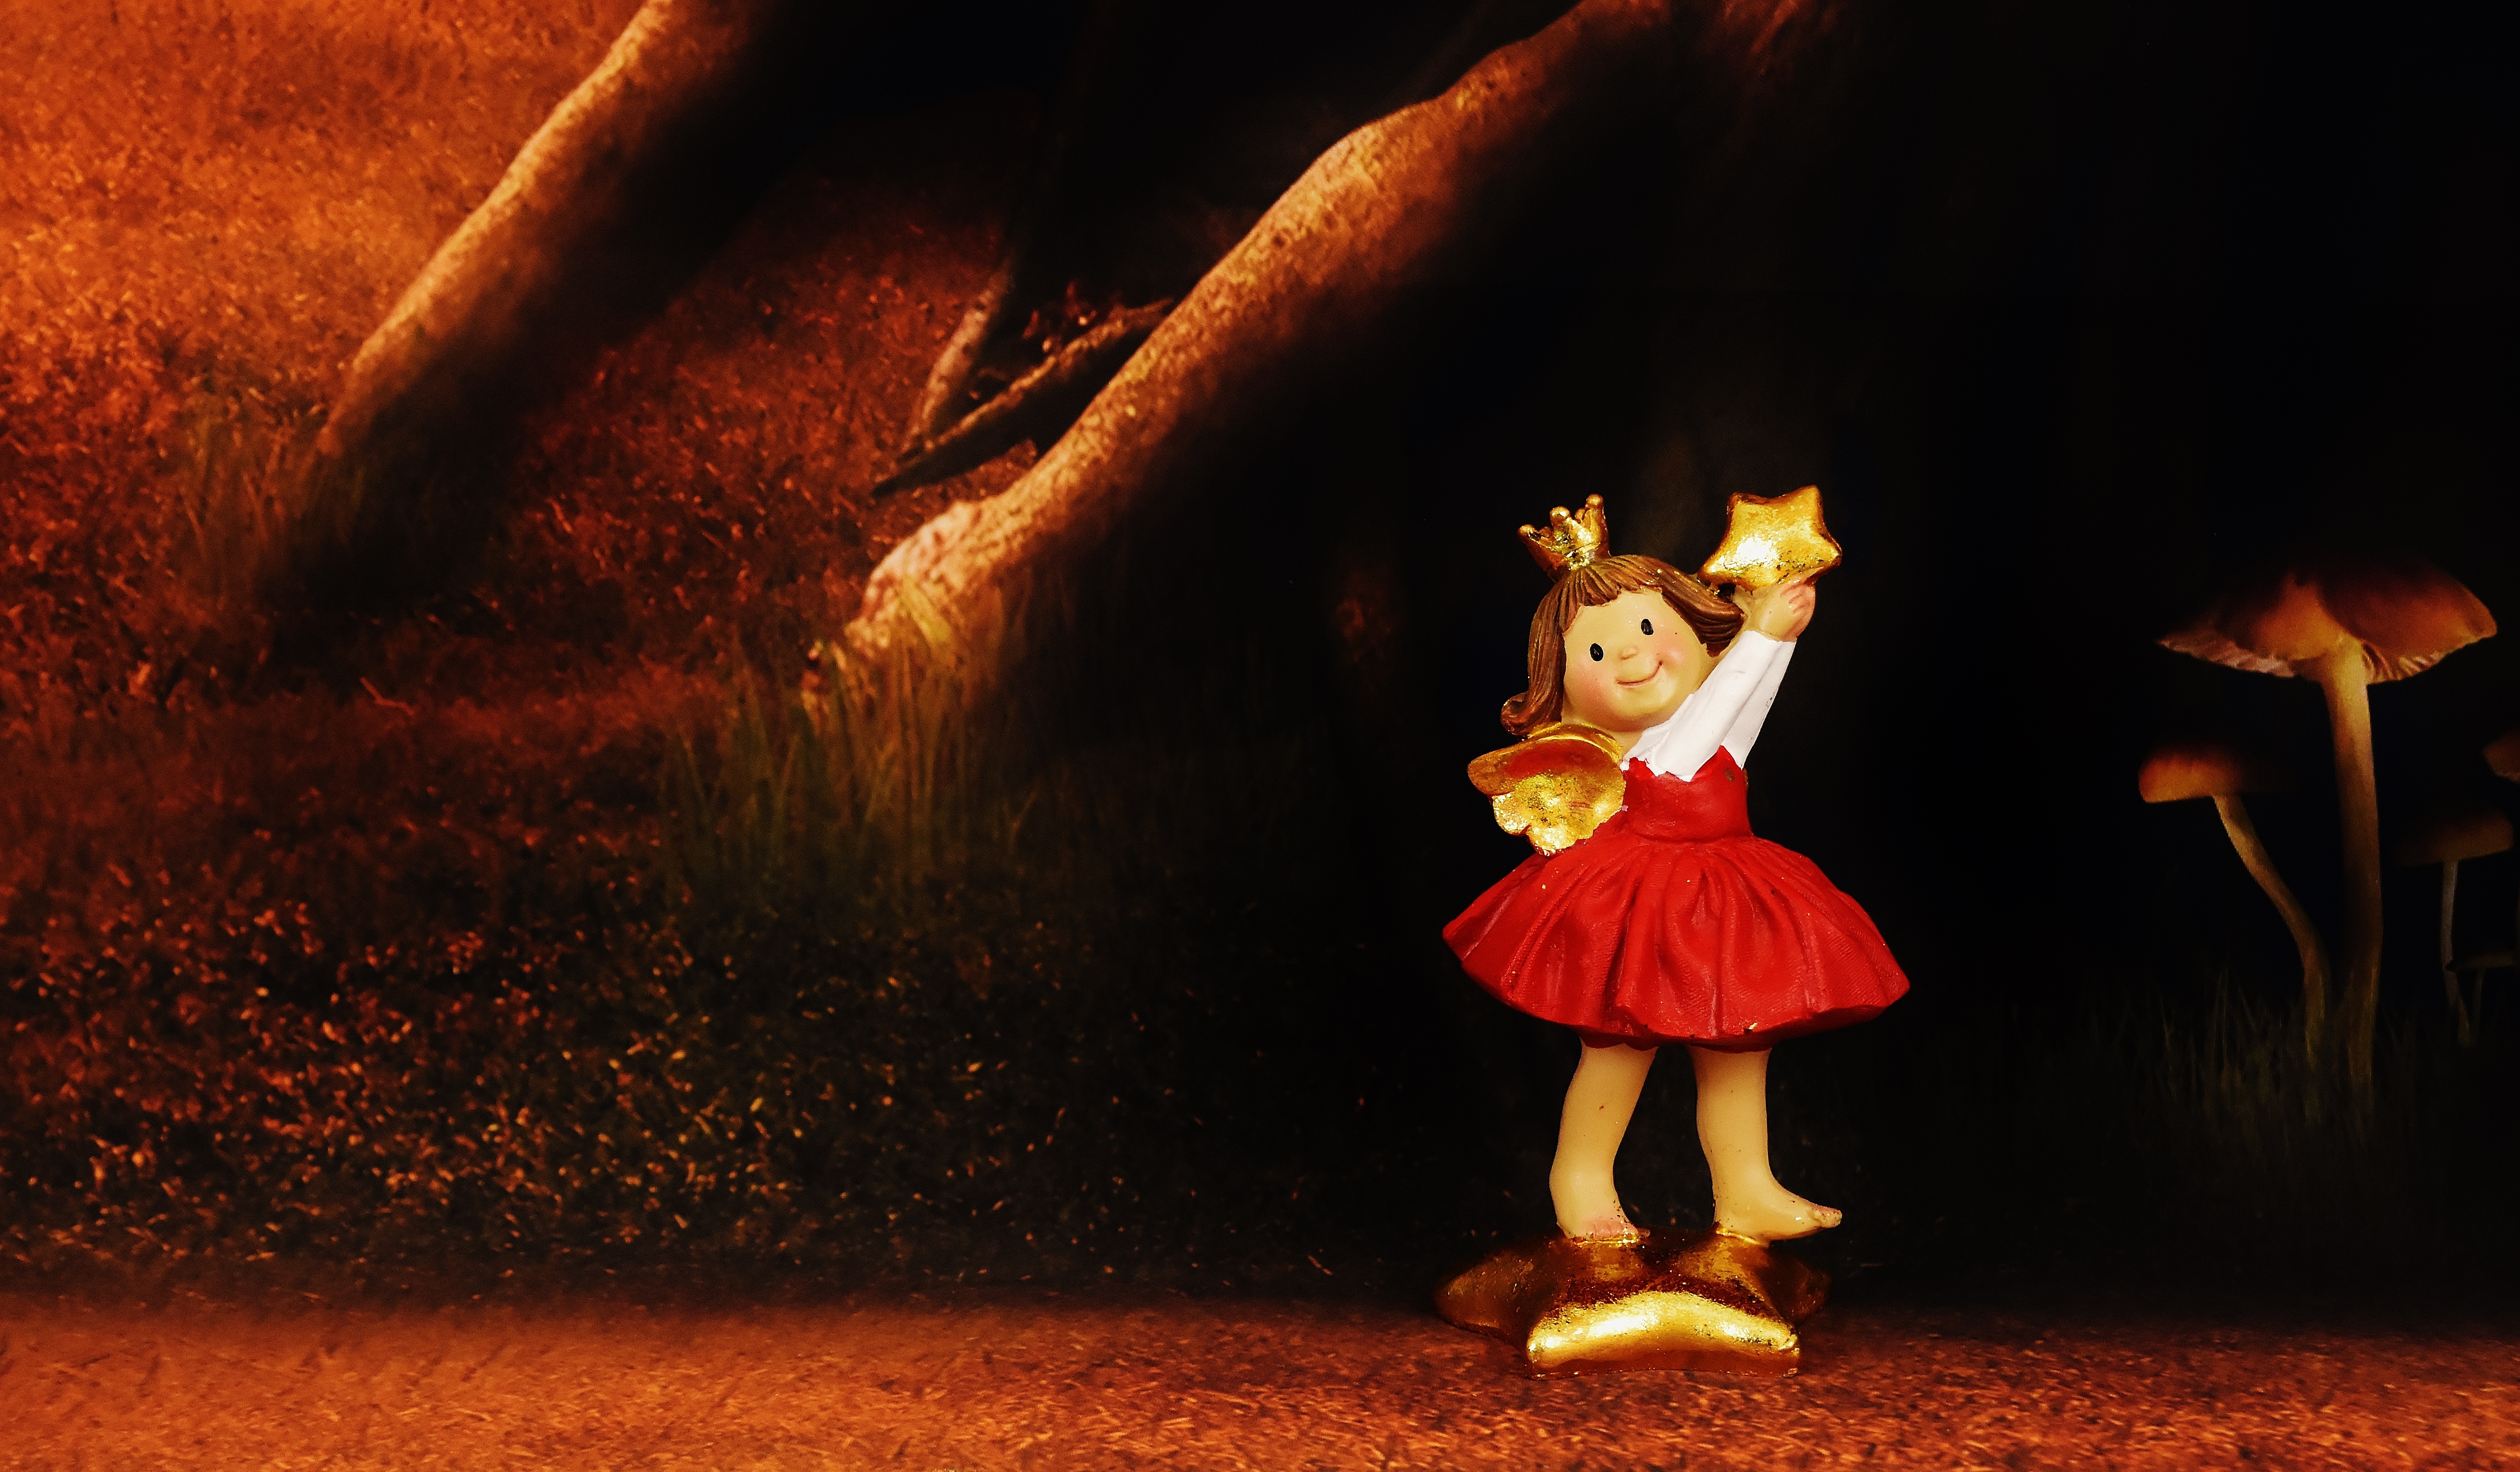
night, sweet, cute, decoration, dance, red, autumn, darkness, deco, performance art, figure, sports, greeting card, entertainment, performing arts, schutzengelchen, team sport